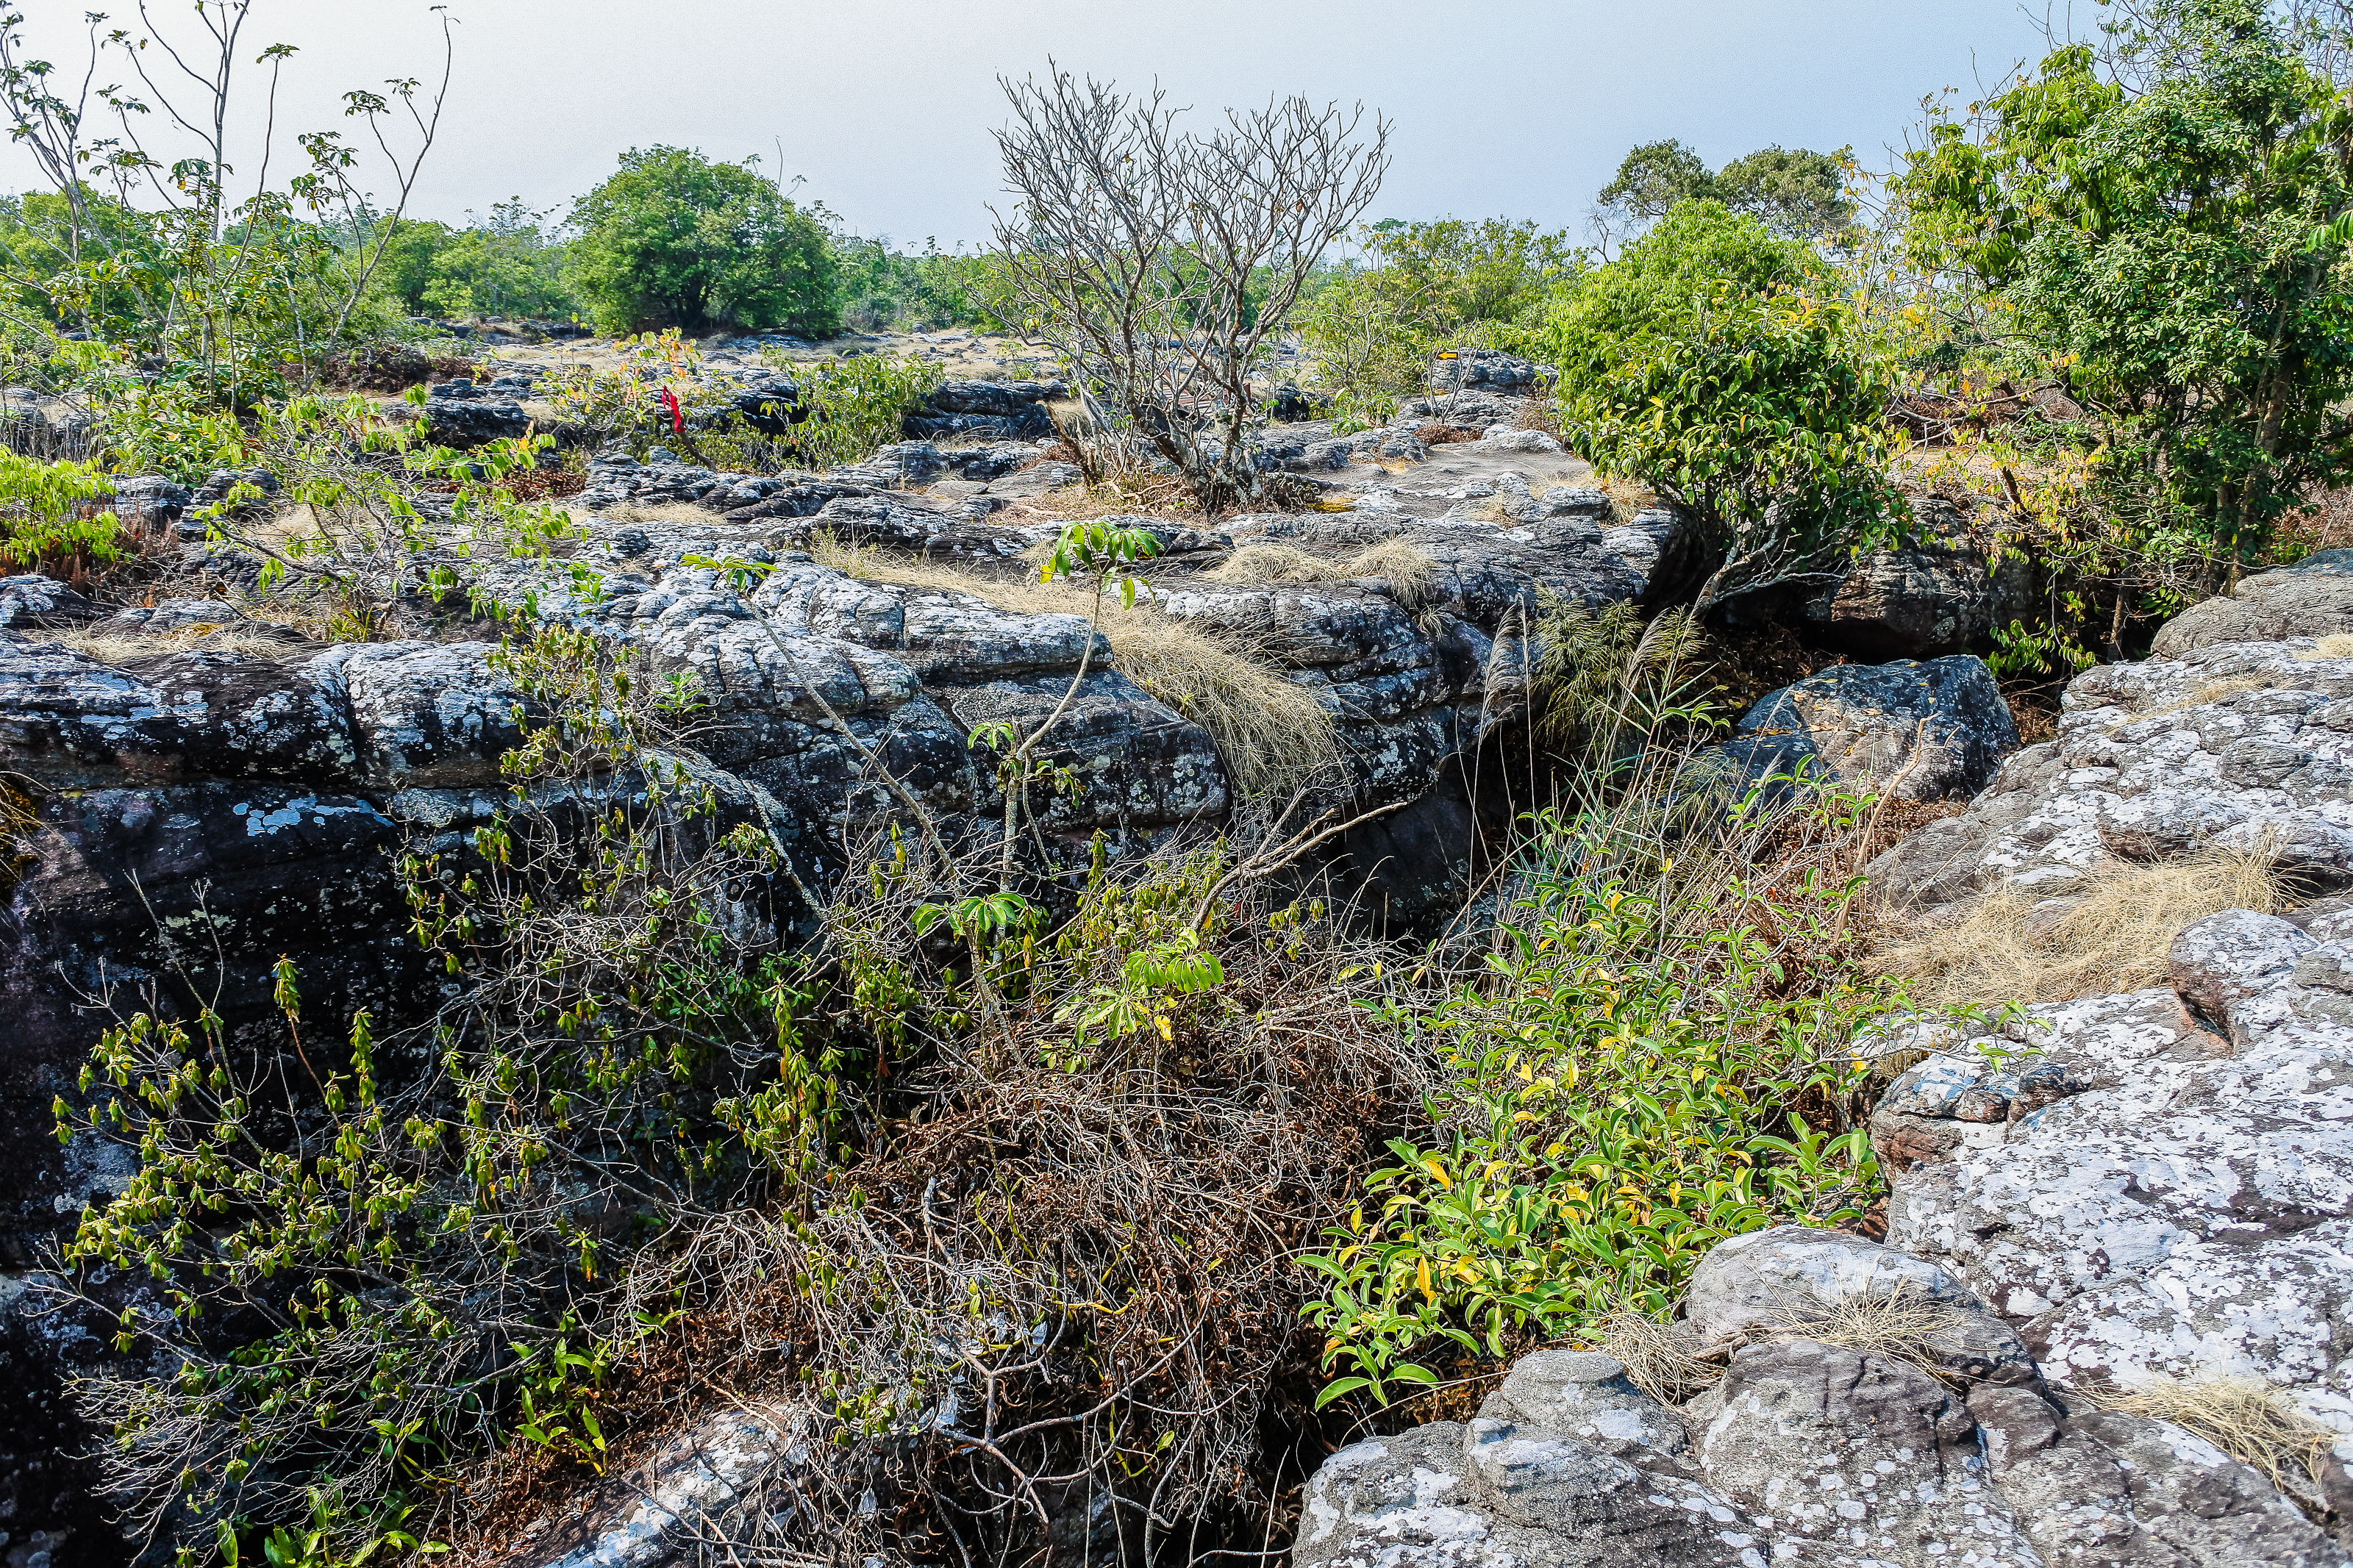
big, rong, sunshine, hin, mountain, view, trip, thailand, lan, giant, sky, kla, viewpoint, journey, phitsanulok, tree, thai, adventure, field, silhouette, fog, forest, flag, vertical, sun, rocky, summer, rock, backpacker, top, grass, national, vacation, wonder, park, green, nature, asia, asian, stone, outdoor, hill, horizon, blue, backpack, phu, travel, wild, landscape, unseen, vegetation, wall, bedrock, plant community, outcrop, shrubland, botany, plant, grass family, shrub, stone wall, geology, formation, geological phenomenon, groundcover, chaparral, subshrub, wildflower, boulder